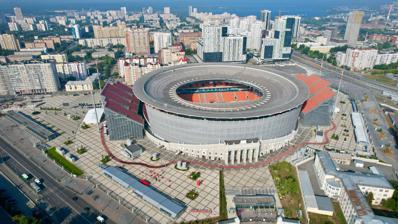
Building: Central Stadium (Yekaterinburg)
Country: Russia
Year built: 1957
Football stadium in Yekaterinburg, Russia Central Stadium UEFA Full name Yekaterinburg Arena Location Ulitsa Repina 5, Yekaterinburg , Russia Coordinates 56°49′57″N 60°34′25″E / 56.83250°N 60.57361°E / 56.83250; 60.57361 Operator FC Ural Yekaterinburg Capacity 35,061 Field size 105 by 68 m (344 by 223 ft) Surface Grass Construction Built 1957 Renovated 2006–2011 2014–2017 Tenants FC Ural Yekaterinburg (1957–present) Yekaterinburg Arena is a football stadium in the city of Yekaterinburg in Russia. It is the home ground of the Russian Premier League club FC Ural Yekaterinburg , the country's oldest football club. The capacity of the stadium is just over 35,000, and might be reduced to 25,000 in the future. It was one of 12 venues in 11 host cities for the 2018 FIFA World Cup in Russia. History Stadium before the 2017 reconstruction Velodrome in the outskirts of Yekaterinburg, 1913 Tennis courts for the velodrome, 1913 Honouring Nikolay Durakov Central Stadium was built in 1957. Earlier on this territory of the city also was a sports facilities: from 1900 - the Velodrome sponsored by merchant Kamaletdin Agafurov, from 1928 - Regional Stadium, and from 1936 - the stadium "Metallurg of the East". Following the demolition and reconstruction of the stadium in the 1950s due to Fire safety regulations, the new stadium called "Central" was opened in 1957. The stadium was listed in the Top Ten list of sports facilities in the Soviet Union. The Stadium has hosted thousands of sports and entertainment events. In the first years after its opening, the stadium has become one of the world's most important arenas of speed skating . In 1959, it held the World Allround Speed Skating Championships for Women , as well as the 1958, 1962, 1964, and 1966 championships of the USSR (with multiple world records made), and in the 1964-73 period many matches between the strongest national speed skating teams of the world (Soviet Union, Norway, Sweden and Finland). Approximately during the time when SKA-Sverdlovsk was one of the best club teams in the world. The stadium hosted the 1962, 1966, 1974 and 1978 Spartakiad of the Peoples of the USSR (contemporaneously these competitions were USSR championships) and other Russian and international competitions. In 2004, the Stadium became a public company - JSC "Central Stadium" (in 2010 the shareholders - Sverdlovsk Oblast Ministry of assets  - 25% plus 1 share, Administration of City Ekaterinburg - 25% plus 1 share, and of JSC "Sinara Group" - 50% minus 2 shares). In May 2012, Central Stadium hosted the final match of the Russian Cup. The football match between Dynamo Moscow and FC Rubin Kazan was attended by 26,700 spectators. In May 2013, Central Stadium participated in the international action “ Night of Museums ”. Reconstruction The capacity of the arena after the reconstruction was planned to be 35,000 spectators. The kernel of the stadium will bring together a football field with natural turf size 105 by 68 metres (344 ft × 223 ft) and an athletic complex, consisting of eight racetracks, areas for long jump, triple jump and shot put. Grand Sports Arena (BSA) will conform to international standards of FIFA and UEFA , the Russian Athletics Federation , as well as international agencies, cultural events and concerts. Renovation for FIFA World Cup As the stadium was chosen as one of the venues of the 2018 FIFA World Cup , temporary stands extending outside the original perimeter of the stadium were erected to comply with FIFA's minimum capacity requirement of 35,000 spectators at the time. The temporary seating also protects the historical façade of the monument of Stalinist neoclassicism . Following its removal, the seating was reduced to 35,000 seats. In the stadium, it is planned to build a fitness center (2,500–3,000 square metres (27,000–32,000 sq ft)) and Valeological center (1,500 square metres (16,000 sq ft)), which will be an organized system of fast-food outlets to serve the audience. In November 2010, the construction of reinforced concrete structures of two additional grandstands - the south and north - was finalized. Roofing work is finalized and closed the thermal path to the east and west stands. Work on the landscaping included lawns decorated, organized and paved parking for special mobile TV stations and specialized in the sports complex and complete reconstruction of the stadium's outer fence, which has retained its historic appearance. Preparatory work for the installation of spectator seating was also conducted. Stable funding to finish the stadium was provided in the summer of 2011. In October 2015 began another full reconstruction of the stadium. For the World Cup, the stadium had a capacity of 35,696 spectators, 12,000 of which are temporary seating. After the World Cup, these 12,000 seats were set to be removed, reducing the capacity to around 23,000, but as of January 2021, the temporary stands have not been demolished. [ unreliable source? ] The temporary stands attracted international attention because of its "dangerous" appearance, extending out from the outer facade. Following its reconstruction, the first match was played on April 1, 2018, between home football club Ural and Rubin FC from Kazan. The Central Stadium was set to host the opening and closing ceremonies of the 2023 Summer World University Games , but the games were cancelled due to the Russian invasion of Ukraine . 2018 FIFA World Cup Date Time Team #1 Result Team #2 Round Attendance 15 June 2018 17:00 YEKT ( UTC+5 ) Egypt 0–1 Uruguay Group A 27,015 21 June 2018 20:00 YEKT ( UTC+5 ) France 1–0 Peru Group C 32,789 24 June 2018 20:00 YEKT ( UTC+5 ) Japan 2–2 Senegal Group H 32,572 27 June 2018 19:00 YEKT ( UTC+5 ) Mexico 0–3 Sweden Group F 33,061 Security Security of fans, athletes and staff is ensured by a ticket/pass entry system and a set of counter-terrorism measures. The arena is equipped with CROC systems and systems for engineering system and structural health monitoring (SMIS and SMIK). They provide a 24-hour dispatch service with real-time data about the facility. Gallery Overhead view Night view (February 2018) Juky 16, 2023 September 27, 2012 See also List of football stadiums in Russia UMMC Arena References